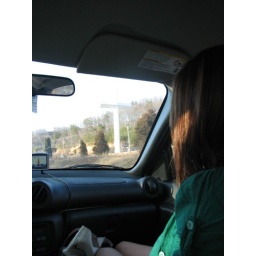
in the car - giant cross